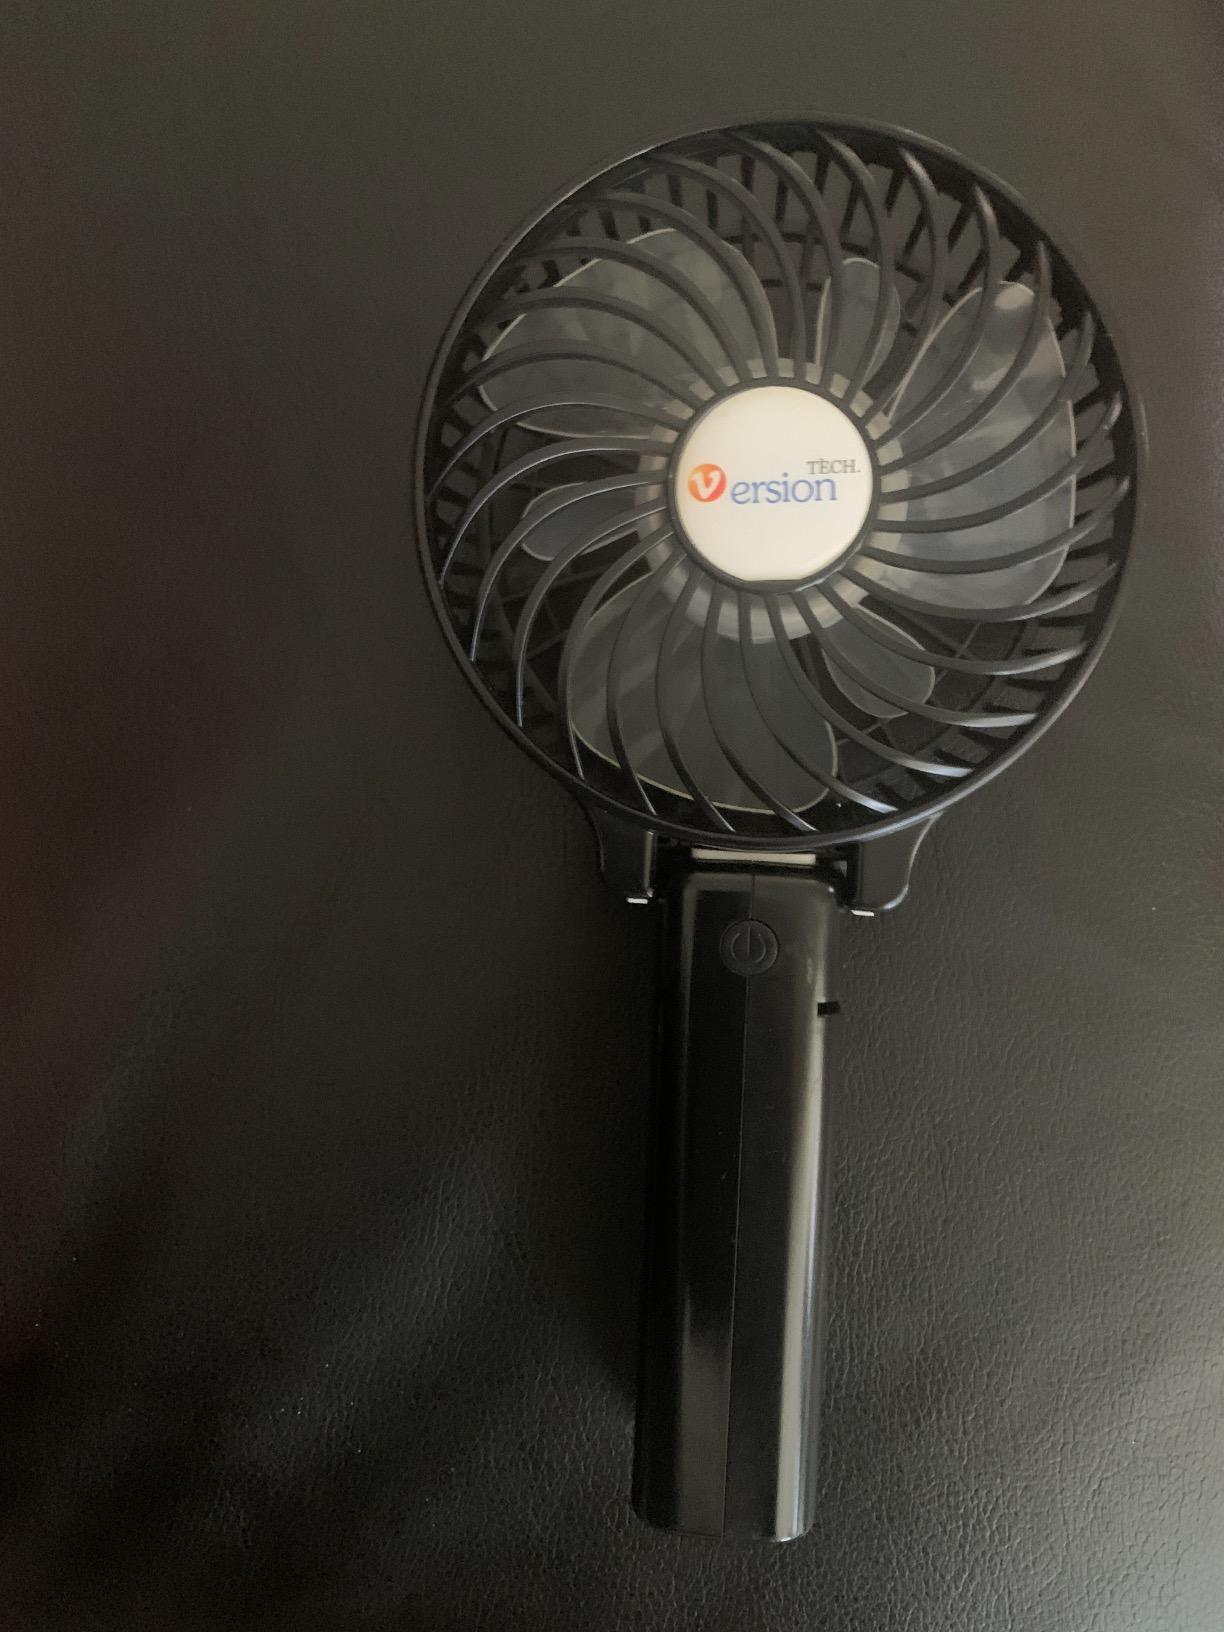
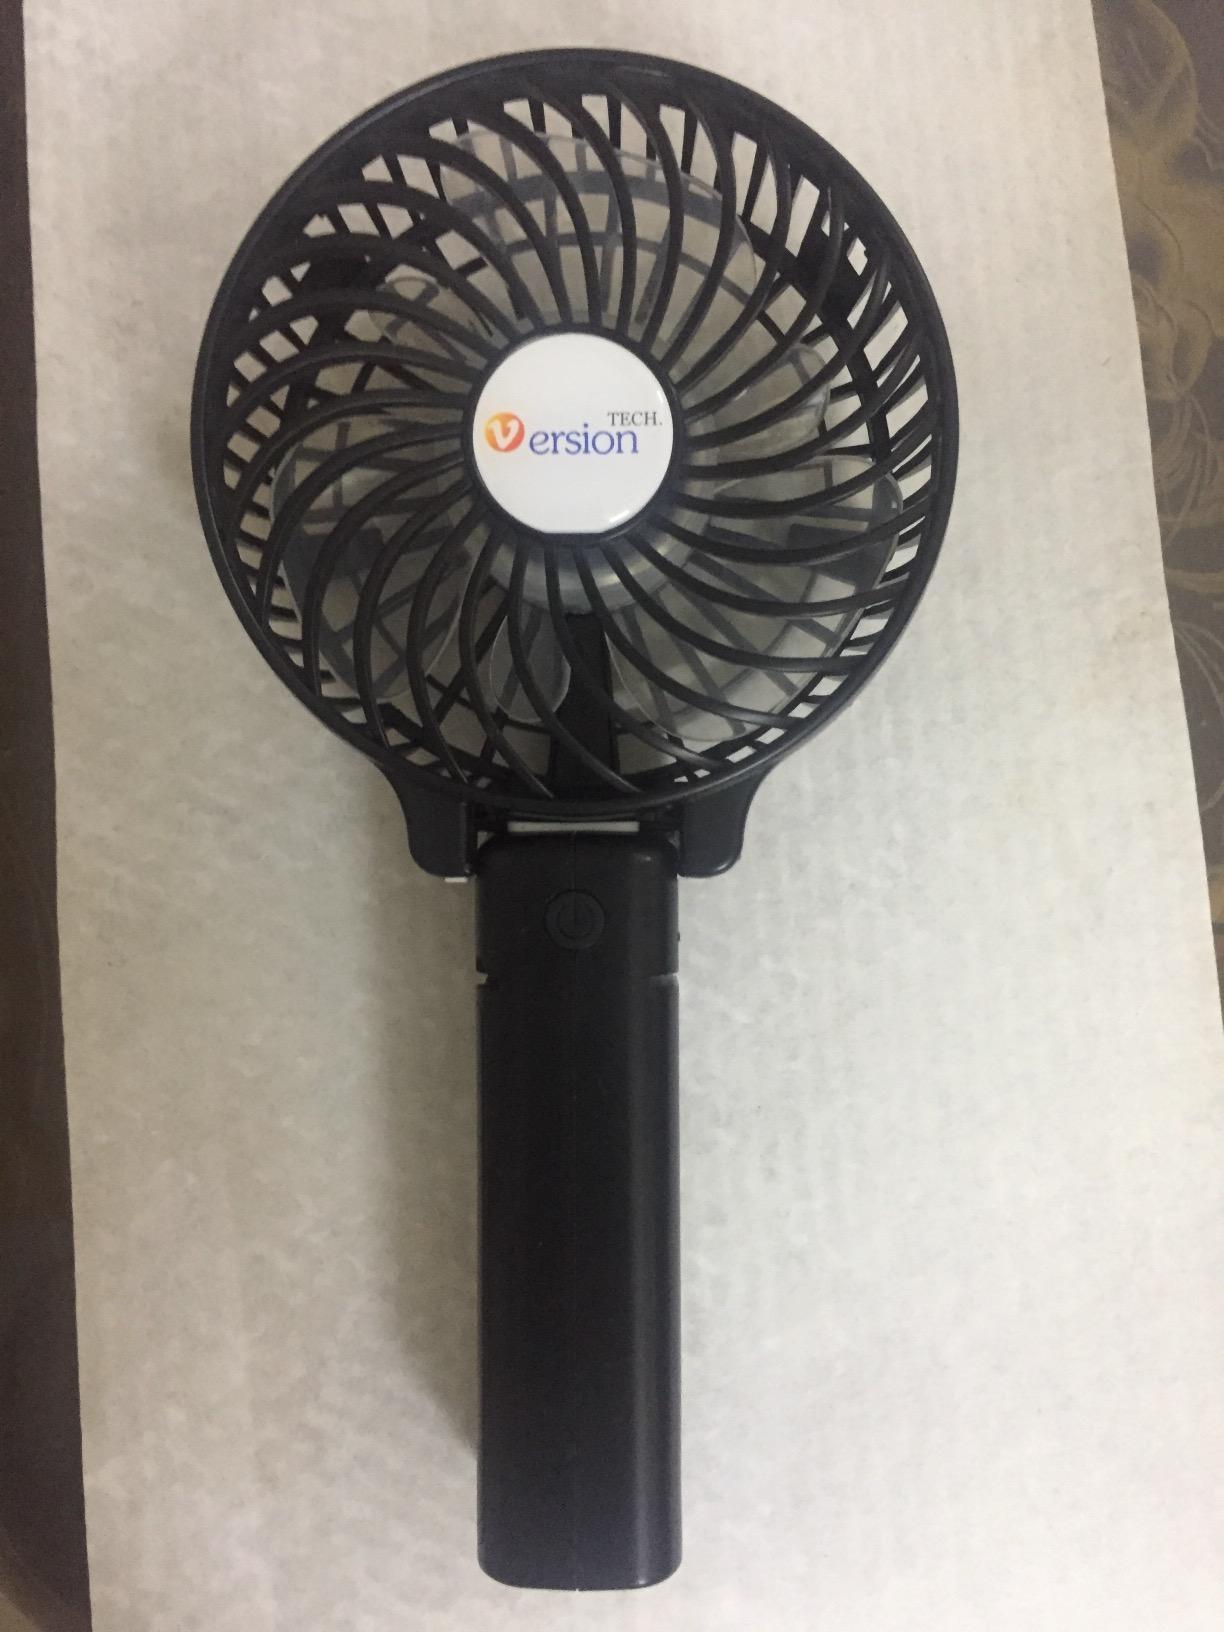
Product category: fan
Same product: yes